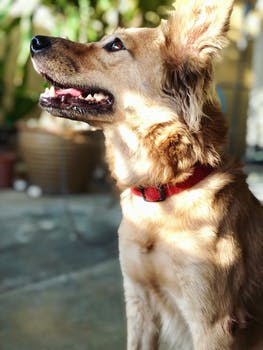
Label: No Watermark